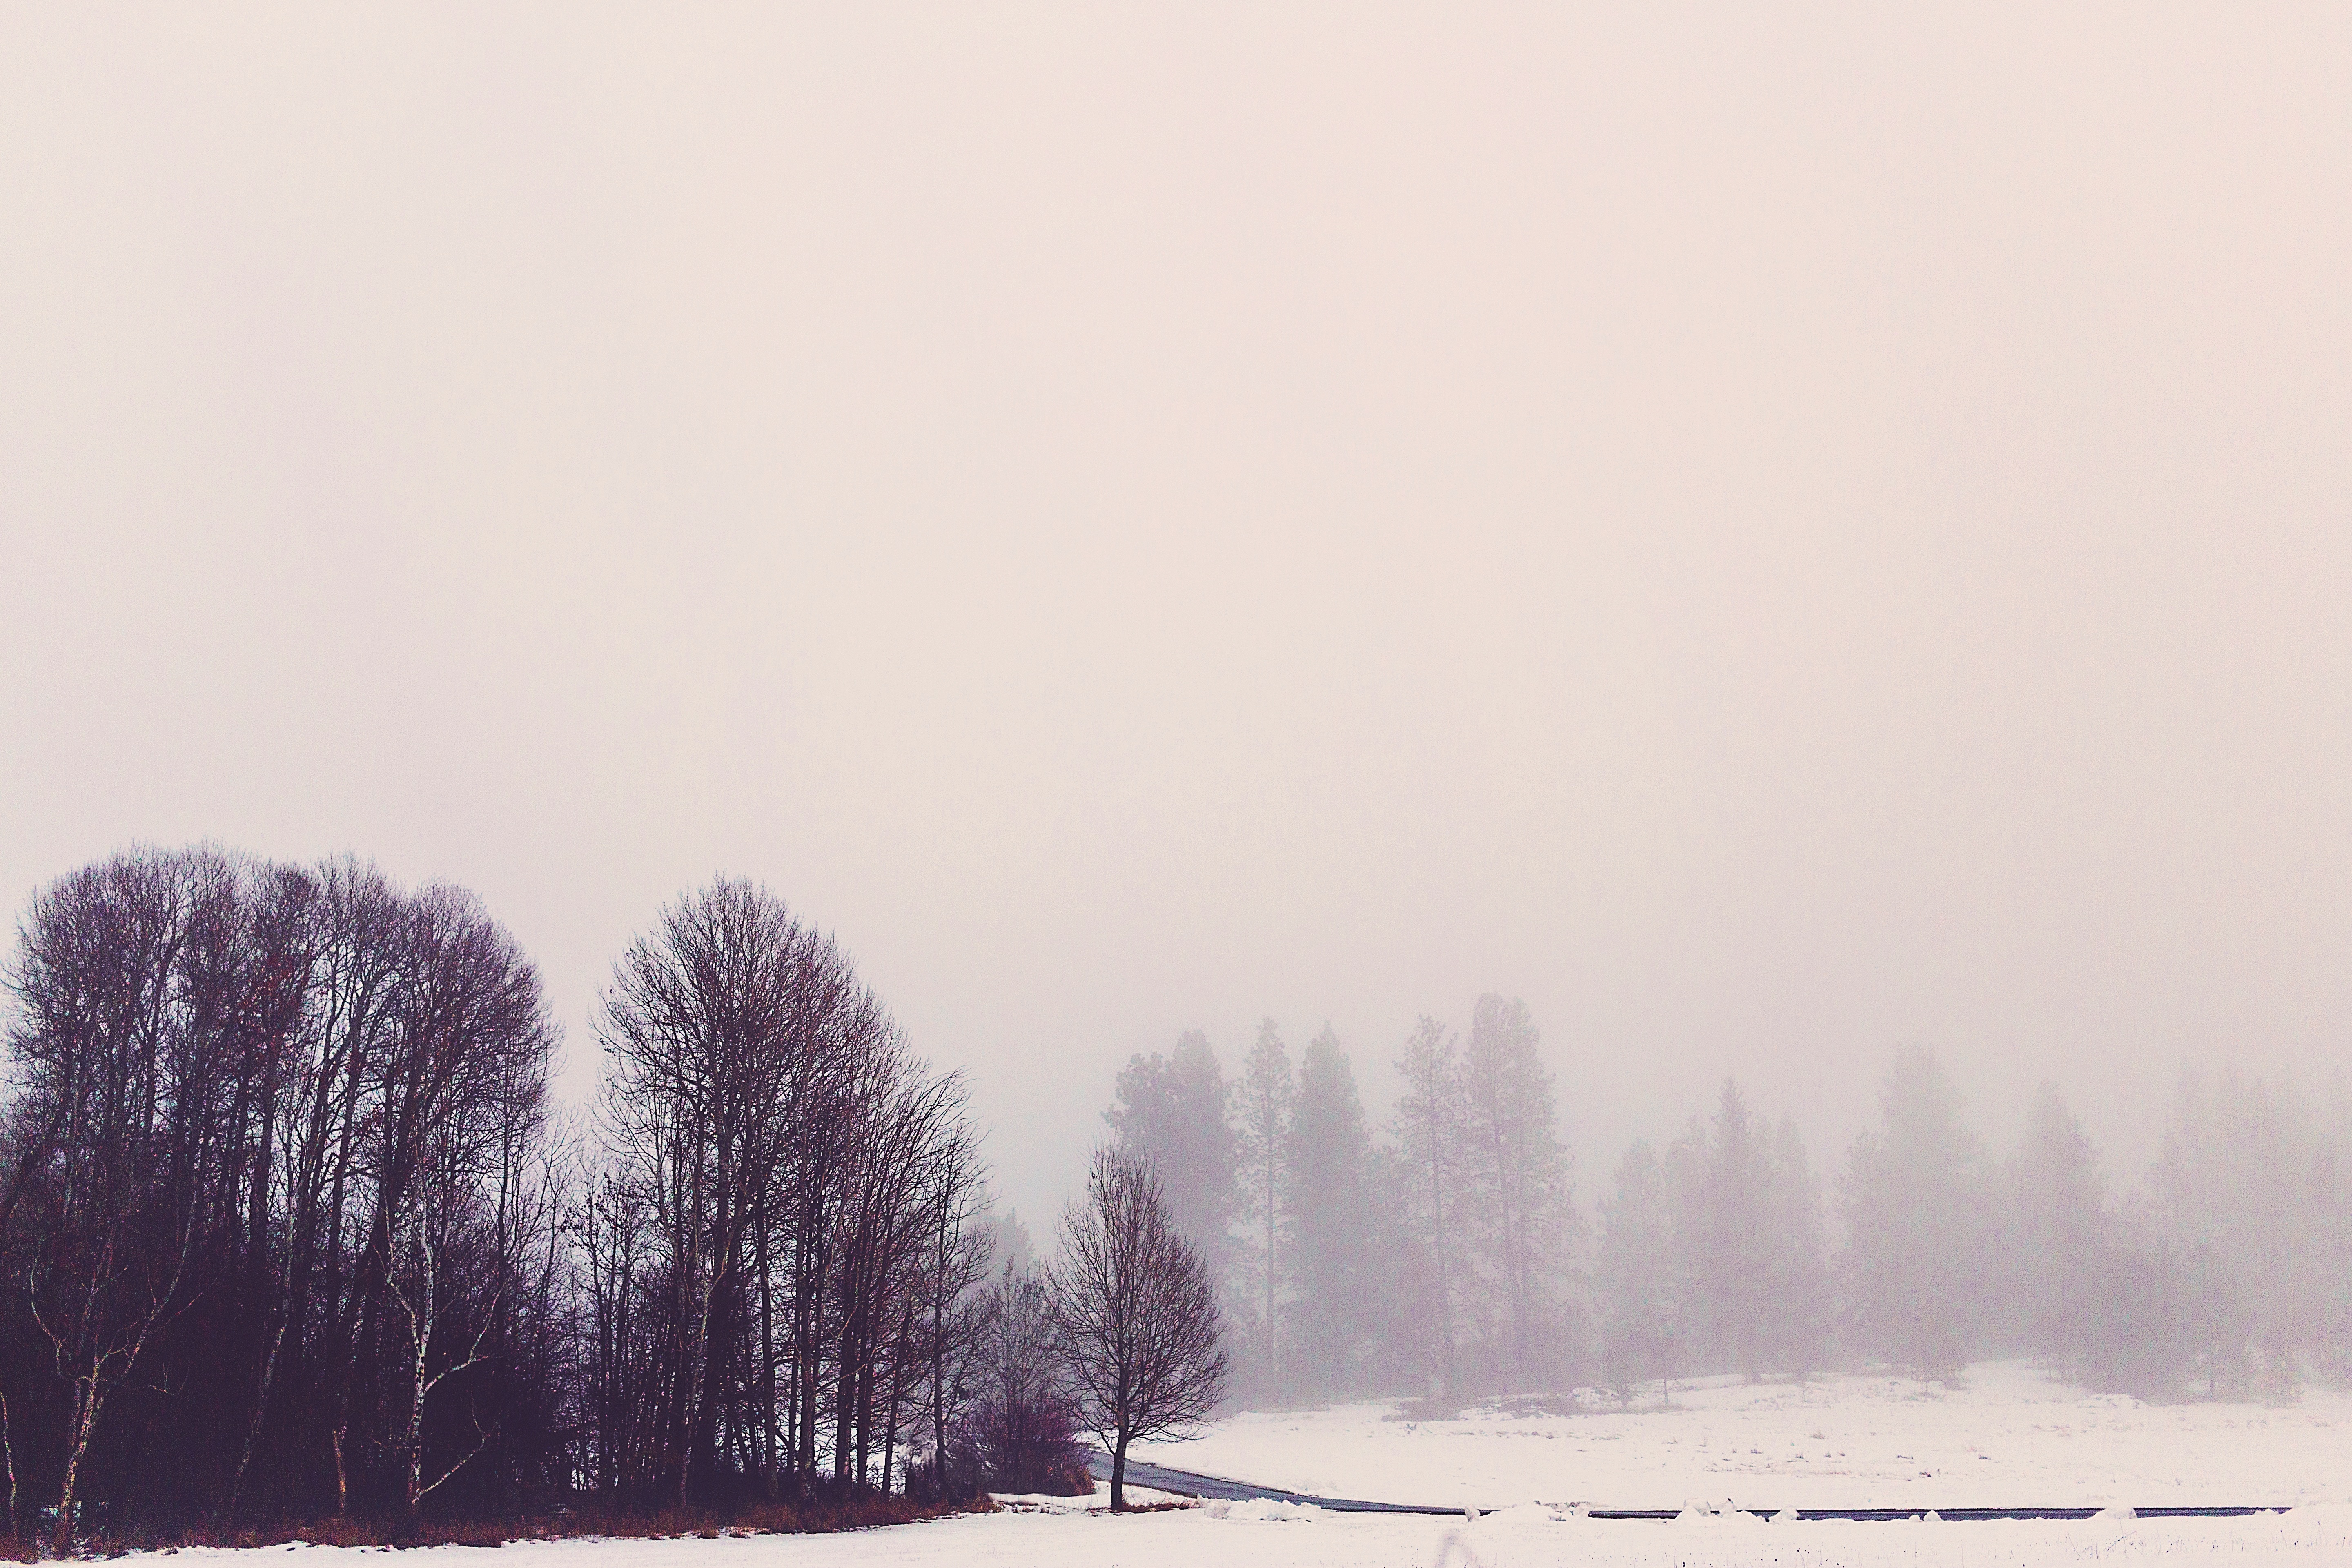
tree, snow, winter, fog, mist, morning, frost, dawn, weather, haze, season, freezing, atmospheric phenomenon